Suicide in Sweden

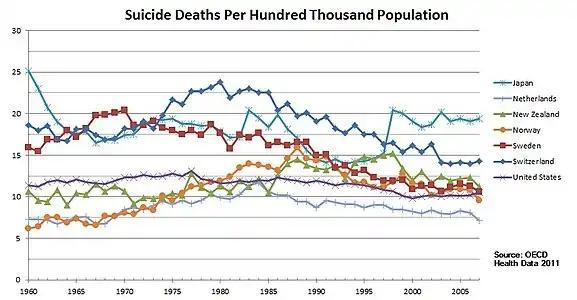
Trend of suicide deaths from 1960 to 2007 for Japan, the Netherlands, New Zealand, Norway, Sweden, Switzerland, and the United States

Sweden has a suicide rate which was below the OECD average. During the 1960s, Sweden had one of the highest reported suicide rates among the most developed countries, but it declined as methods for measuring were standardized internationally.